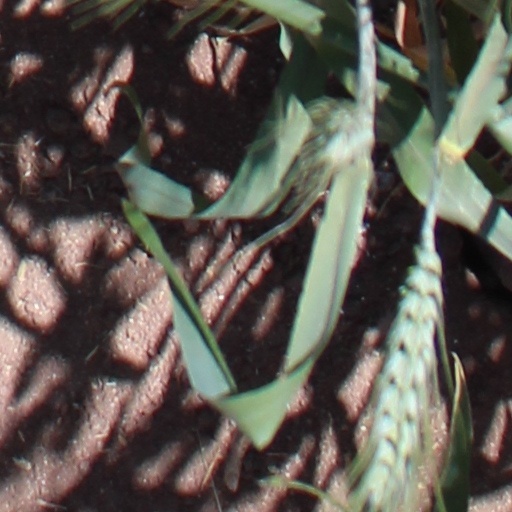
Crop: wheat